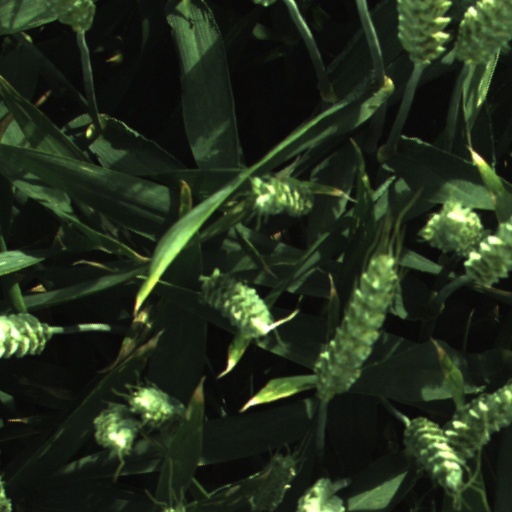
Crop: wheat